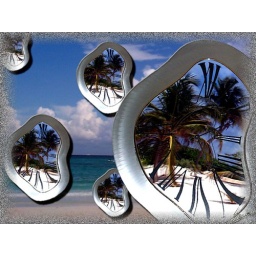
The clock really is bent like this,it's on my wall at home. The beach is in Mexico where we vacation